Ioan Nicolidi of Pindus

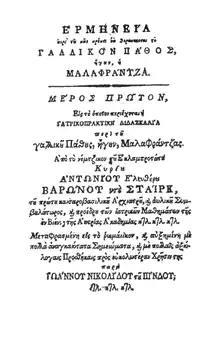
Title page of Ioan Nicolidi's 1794 translation into Greek of Anton von Störck's "Ueber die Lustseuche", a work on syphilis.

Ioan Nicolidi was born on 14 March 1737 in Gramos, then the Ottoman Empire and now Greece. He was an ethnic Aromanian as shown by the contemporary Greek scholar and by the professor of the Eötvös Loránd University in Budapest Alexander Pecz, who was in contact with members of the Nicolidi family. He was educated in the primary school of his native village, later migrating to Siatista to study in a secondary school of history, physics and theology.